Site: brandenburg
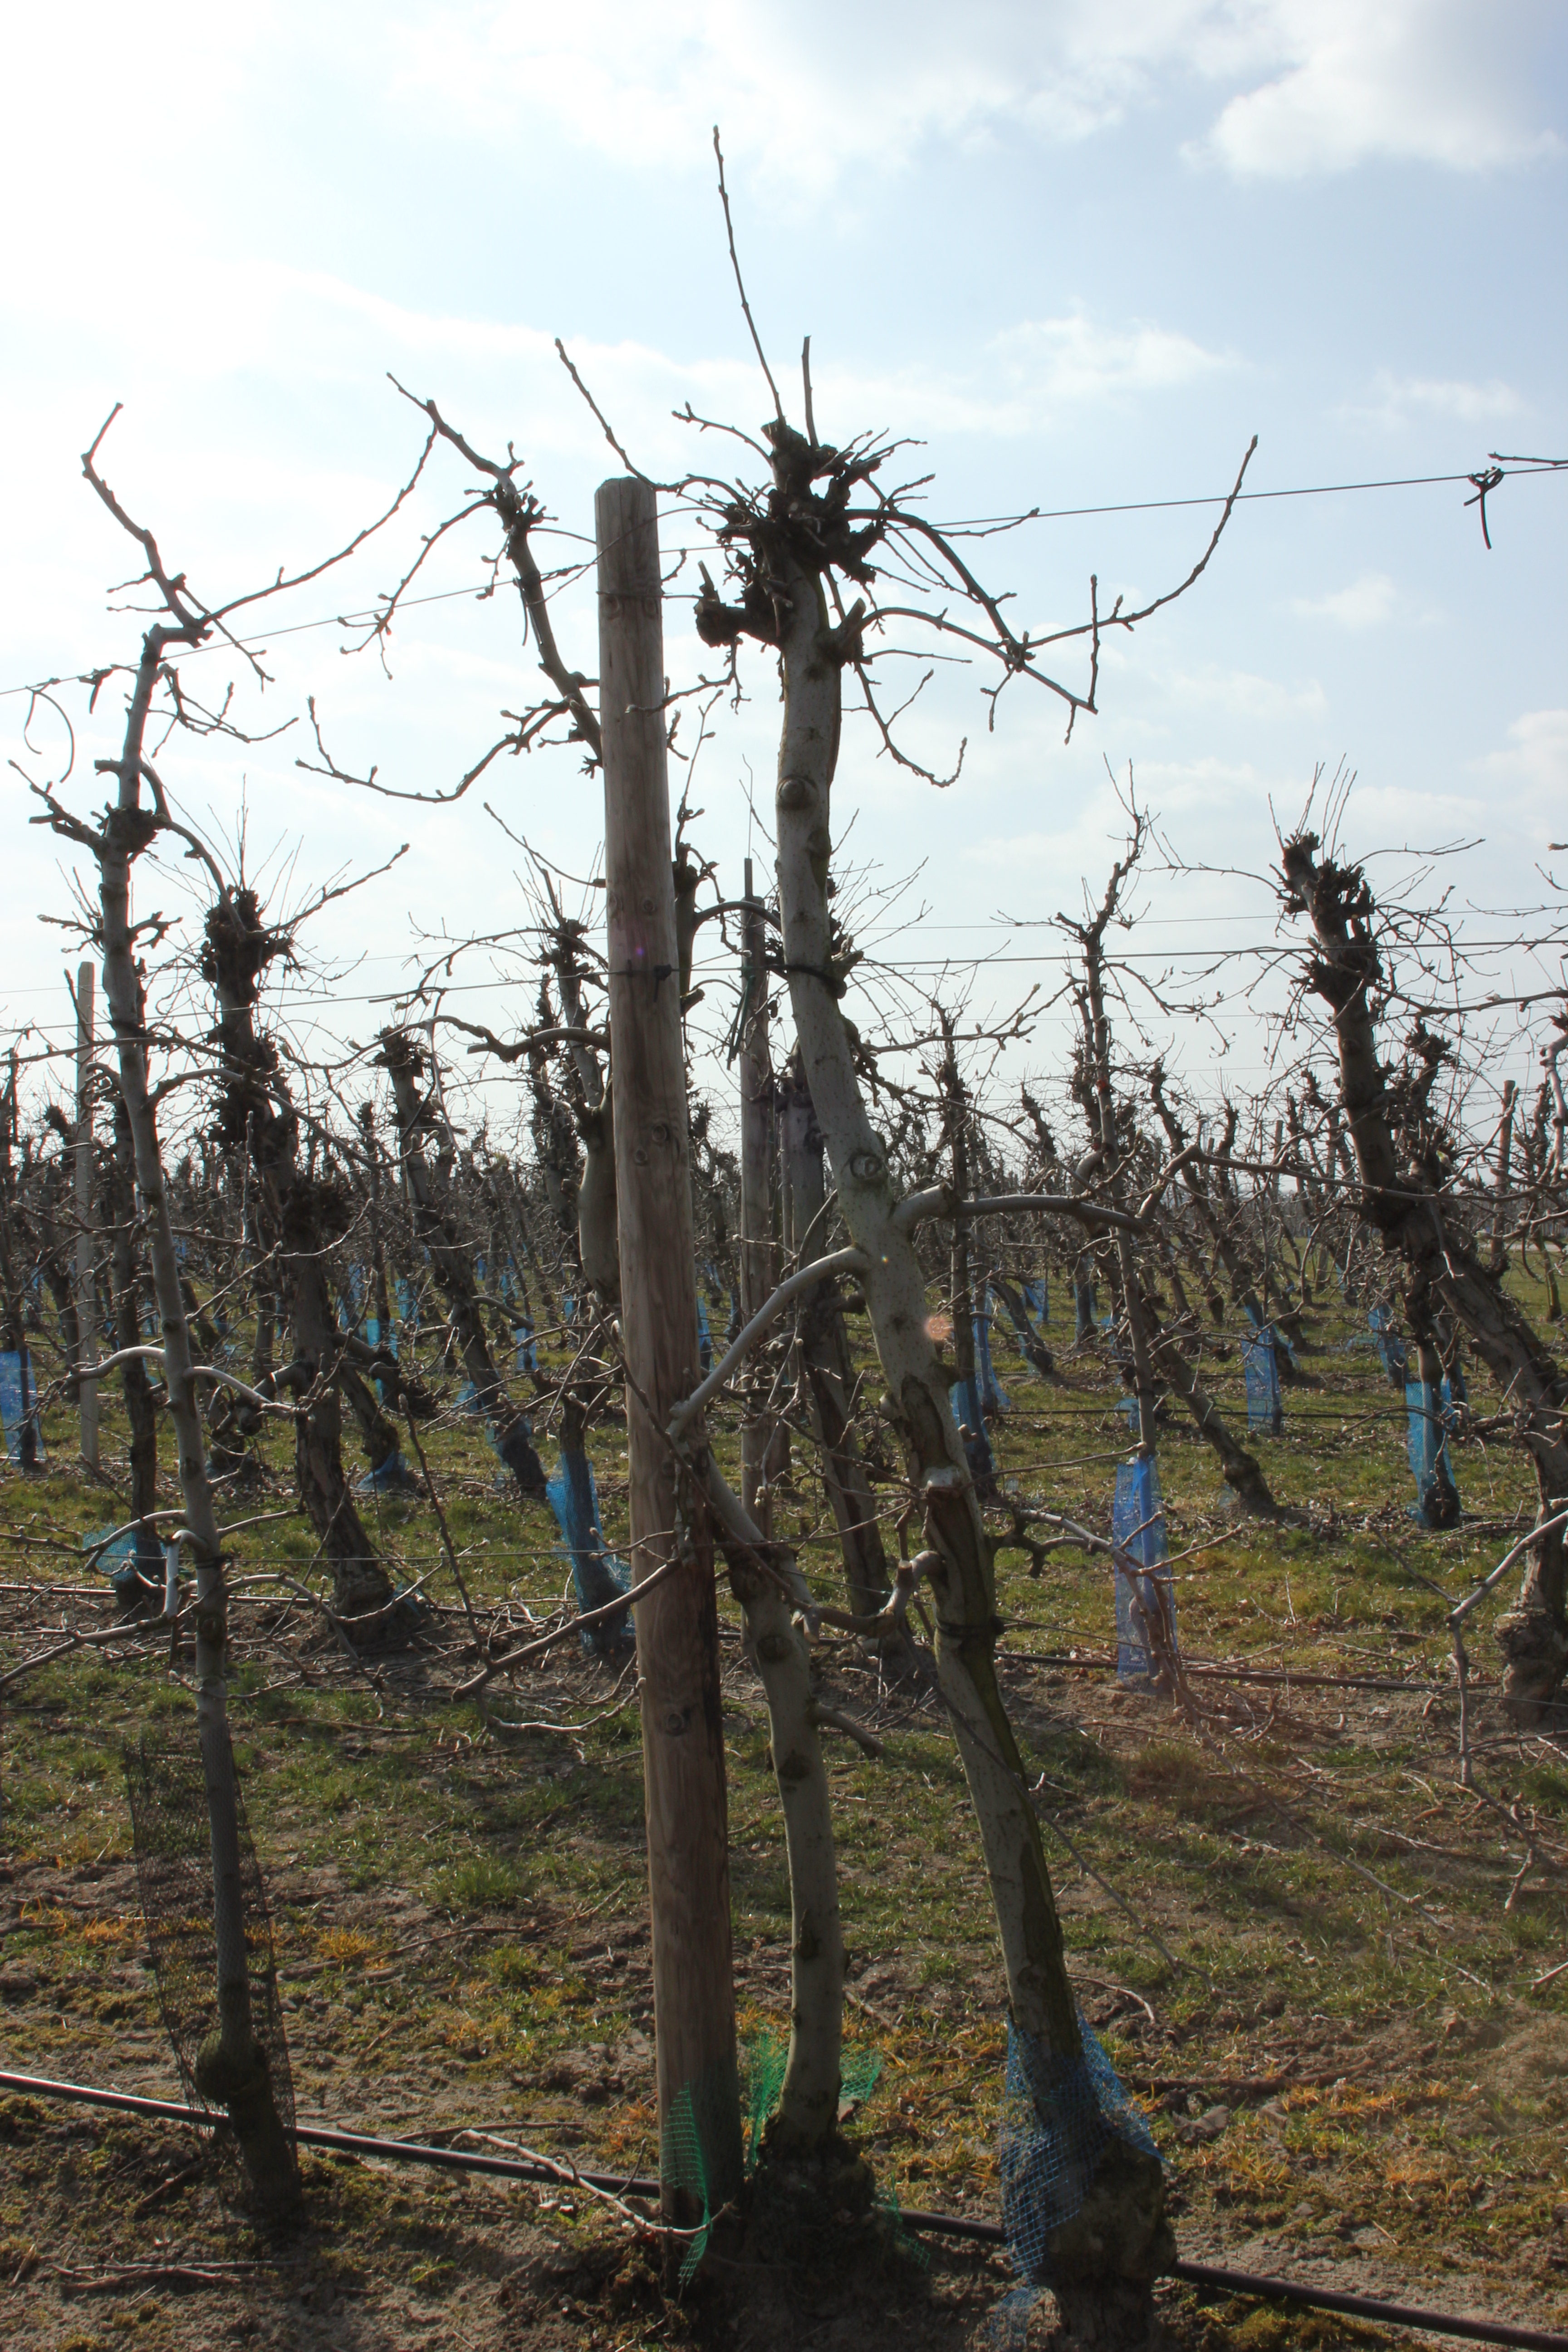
Growth stage (BBCH 03): Bud development